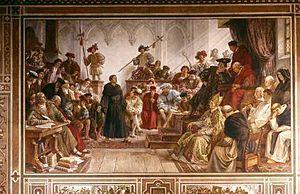
Hermann Wislicenus est un peintre allemand.